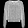
Label: Pullover